William Hazlitt (Unitarian minister)

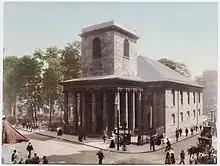
King's Chapel, Boston, in 1900.

Hazlitt had an important influence on James Freeman's conversion of the King's Chapel in Boston into America's first Unitarian congregation. When Hazlitt arrived in Boston, Freeman was embroiled in a controversy arising from his Arian beliefs, which—like Hazlitt's own Unitarian doctrines—meant that he held unorthodox views about the Holy Trinity. This meant that he was denied ordination by Samuel Seabury, bishop of the Episcopal Church. However, the congregation of the King's Chapel was supportive of Freeman, and Hazlitt encouraged them—both in print, and from the King's Street pulpit—to ignore the bishop and accept Freeman as their pastor. This was a controversial view, since the notion of "lay ordination" was inimical to episcopalianism. On 19 June 1785, the King's Chapel changed its liturgy, removing references to the Trinity and adopting a new prayer book; in November 1787 it ended its affiliation with the Episcopal Church altogether.